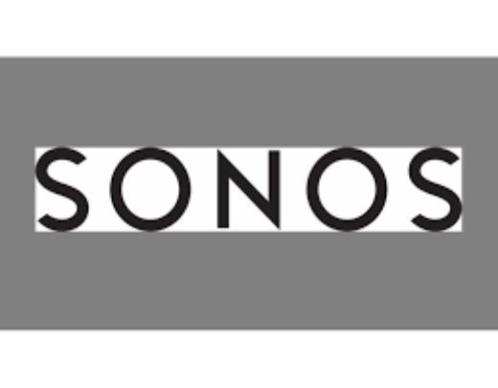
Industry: Electronic